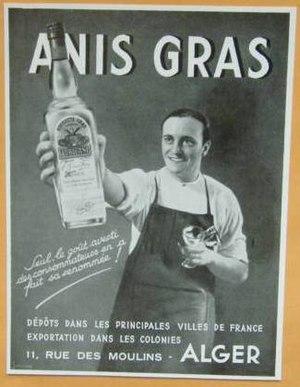
Affiche de publicité pour l'anisette Gras, 1939, Alger
La cuisine pied-noire est la cuisine méditerranéenne des Français d'Algérie de l'ex-Algérie française.